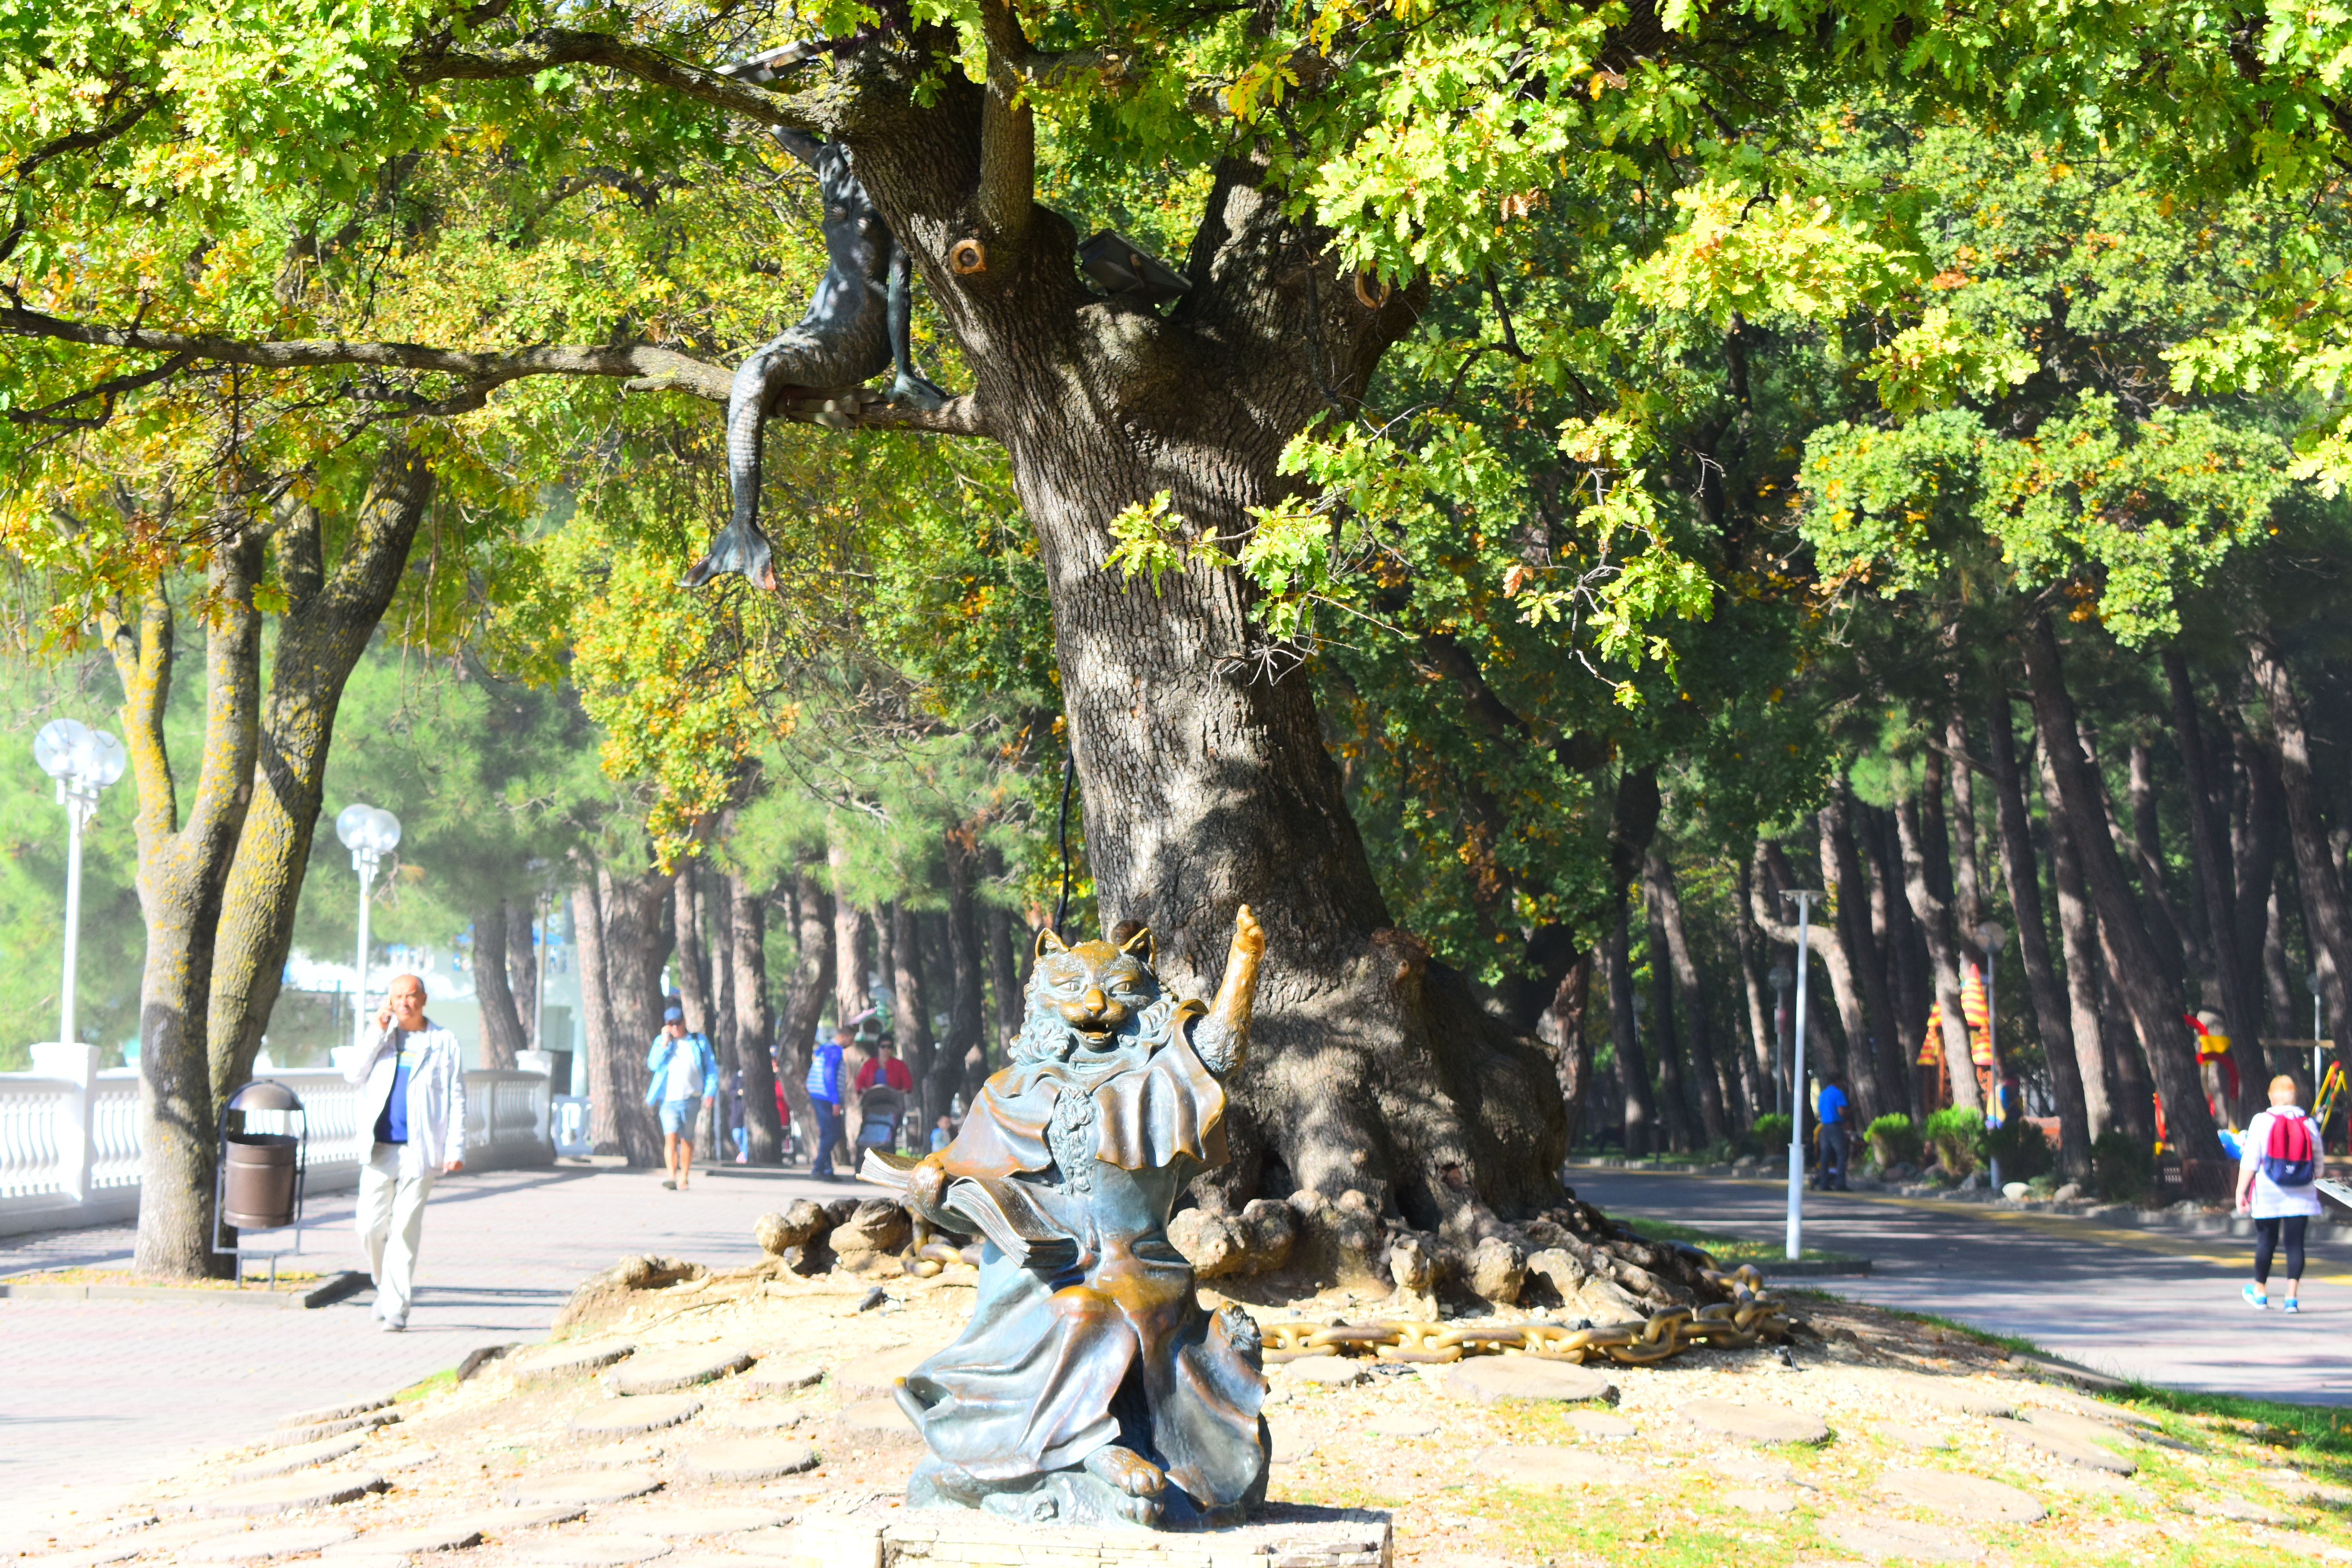
natural, plant, daytime, tree, leaf, infrastructure, road surface, branch, architecture, sunlight, trunk, biome, grass, leisure, sidewalk, neighbourhood, woody plant, urban design, shade, morning, road, recreation, city, Tints and shades, sculpture, urban area, deciduous, landscape, pedestrian, street, bench, walkway, shadow, travel, tourism, monument, town square, statue, sitting, downtown, garden, autumn, plaza, vacation, park, landscaping